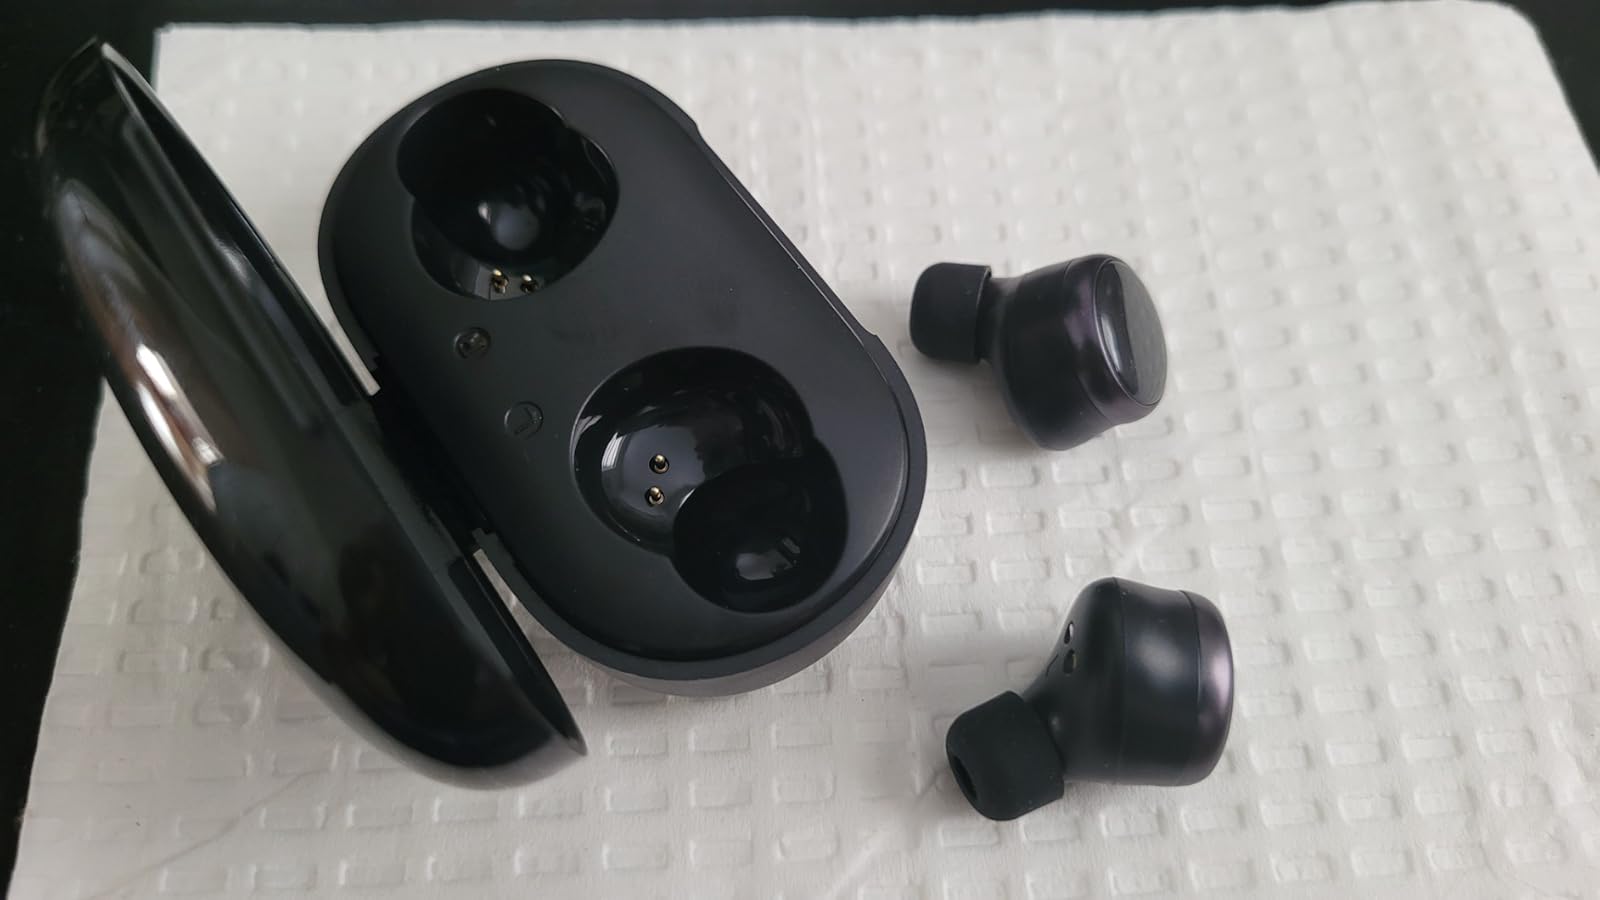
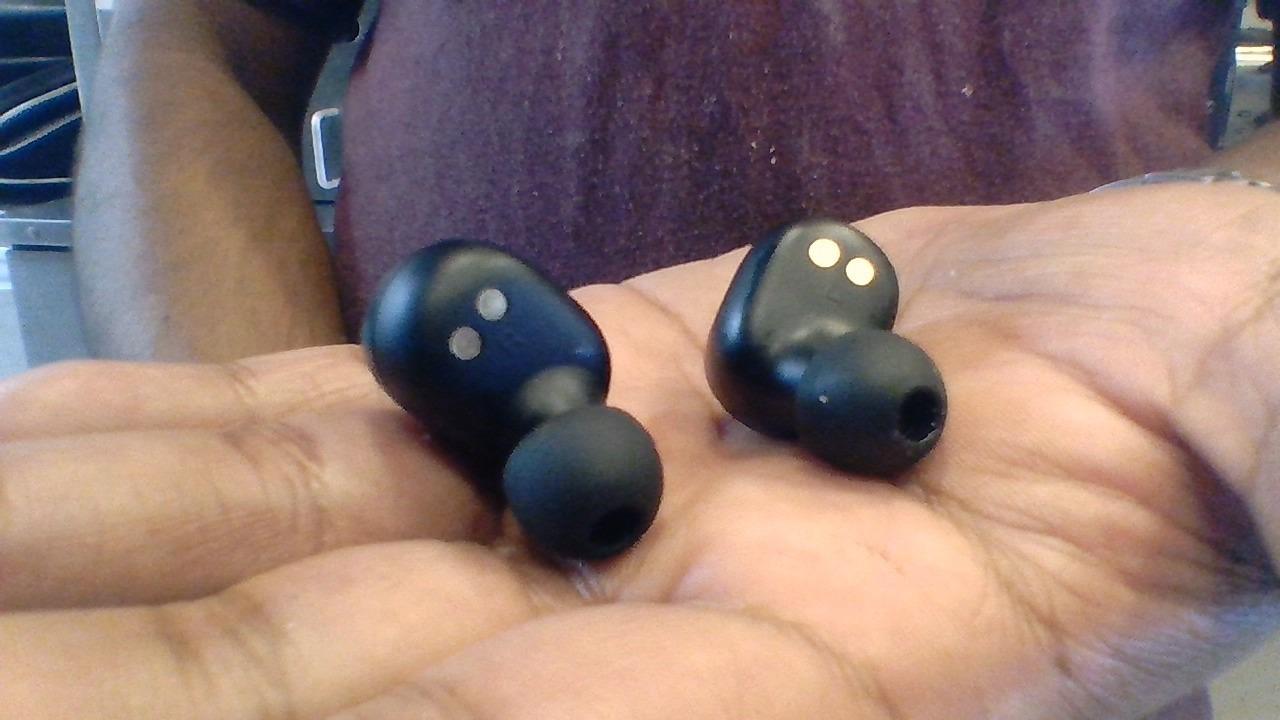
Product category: earbuds
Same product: no